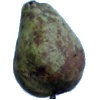
Label: Pear Stone 1